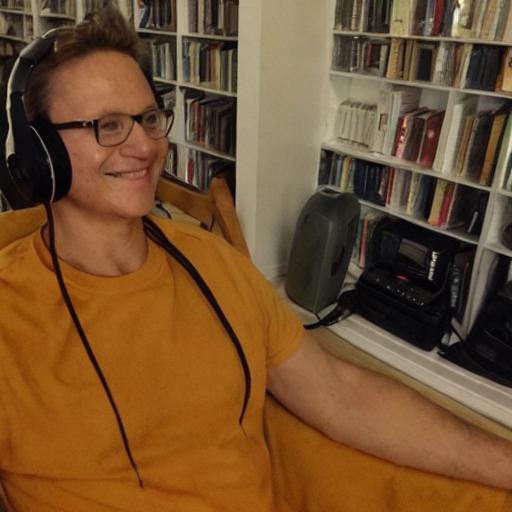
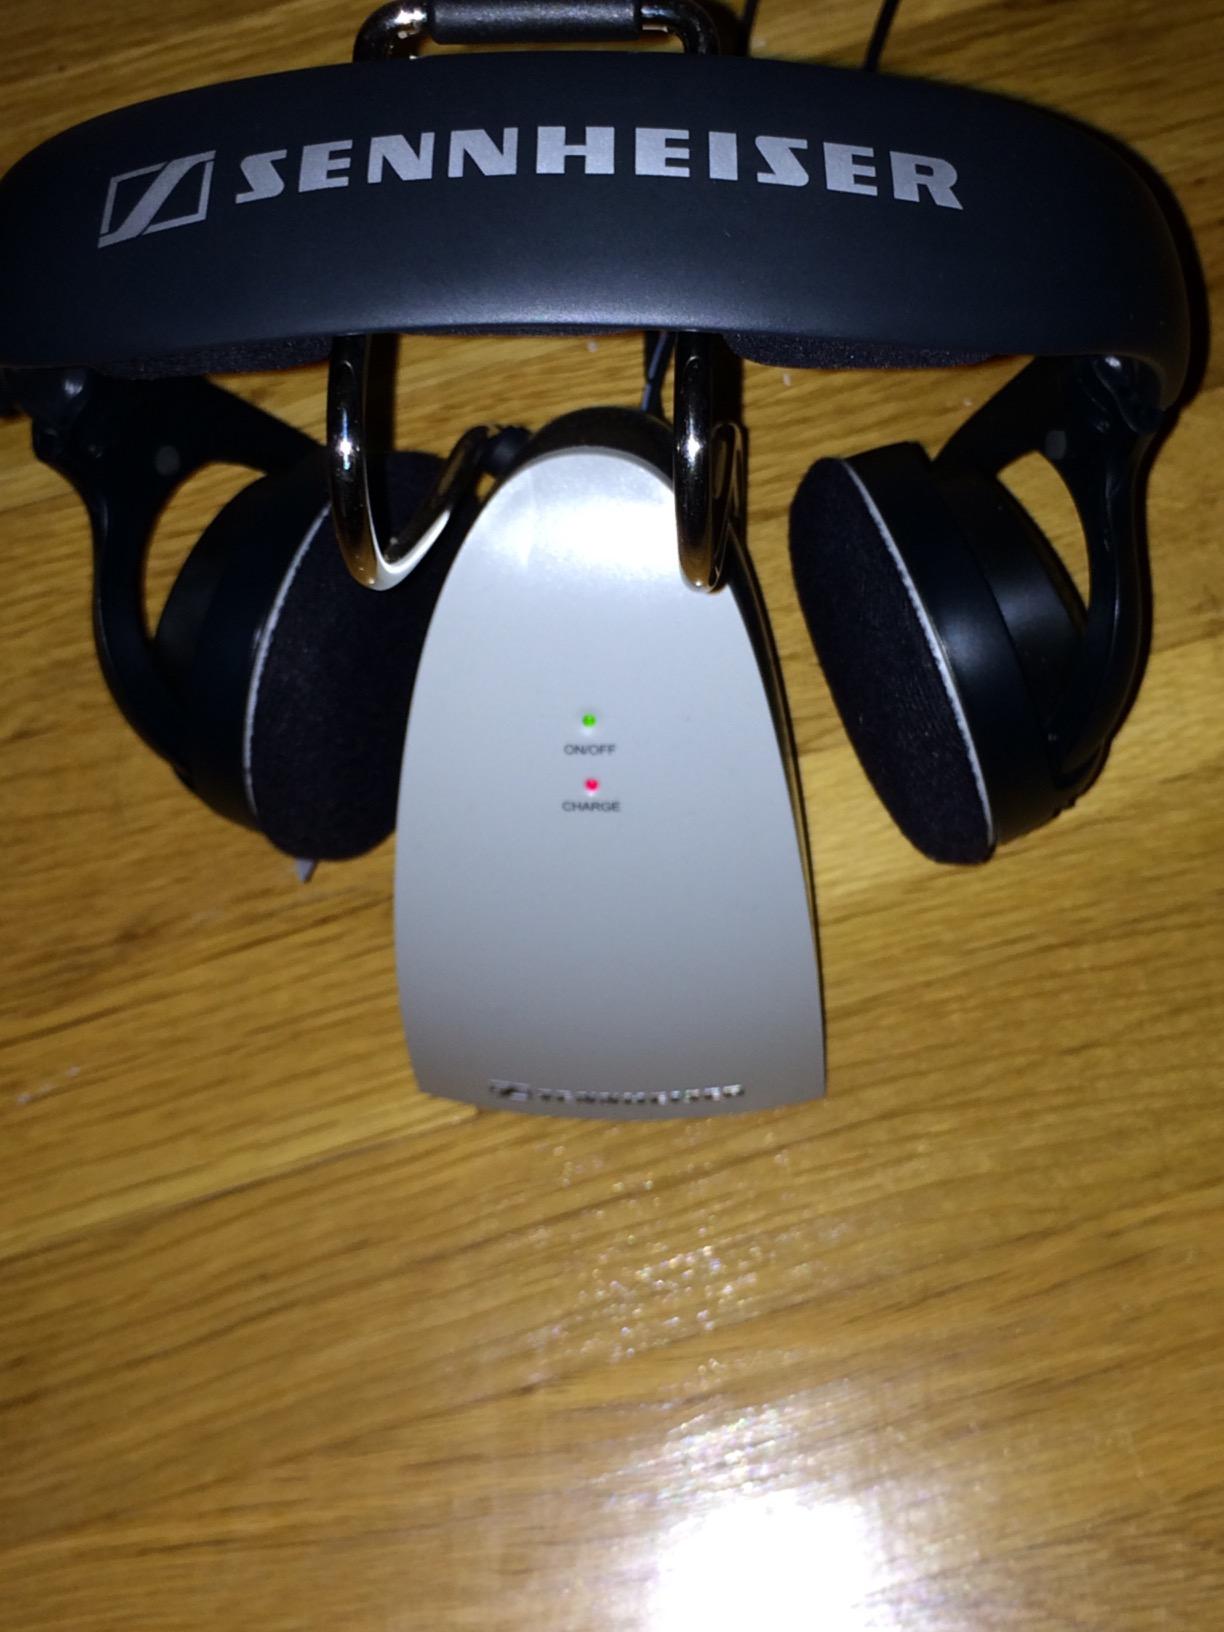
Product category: headphones
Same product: no